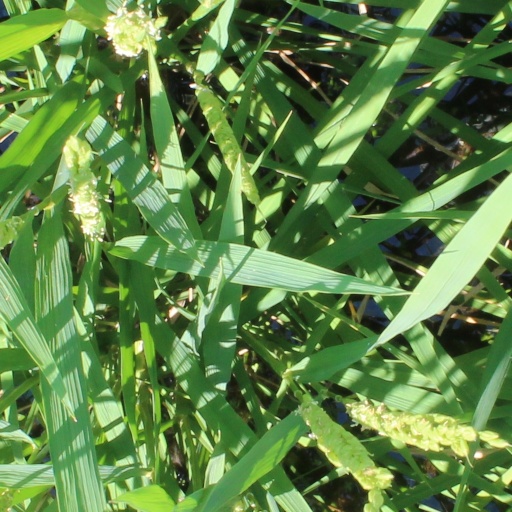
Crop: rice